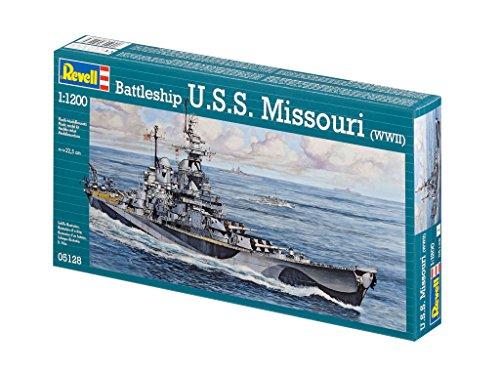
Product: Revell Germany USS Missouri BB-63 Battleship Model Kit
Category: Toys & Games | Hobbies | Models & Model Kits | Model Kits | Watercraft Kits
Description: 1/1200 Scale Warship.
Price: $19.14
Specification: ProductDimensions:8.9x1.1x1.9inches|ItemWeight:2.08ounces|ShippingWeight:3.52ounces(Viewshippingratesandpolicies)|DomesticShipping:ItemcanbeshippedwithinU.S.|InternationalShipping:Thisitemisnoteligibleforinternationalshipping.LearnMore|ASIN:B00ILV9II0|Itemmodelnumber:RG5128|Manufacturerrecommendedage:15yearsandup